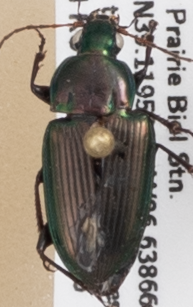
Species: Poecilus chalcites
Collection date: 2019-06-05
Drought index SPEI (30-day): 1.608
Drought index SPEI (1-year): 1.498
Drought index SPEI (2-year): -0.086